Overseas Vietnamese

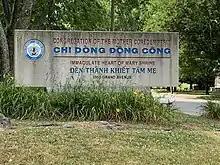
Congregation of the Mother Coredemptrix in Carthage, Missouri

The majority live in metropolitan areas in the western half of the country, especially in California and Texas. There are particularly large communities in Orange County, California, San Jose, California, Houston, Texas and Seattle, Washington. Those who fled to escape the North Vietnamese takeover are generally antagonistic toward the communist government of Vietnam.